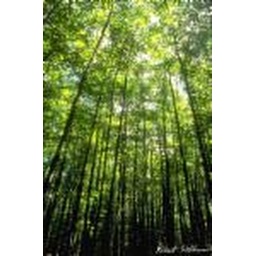
...tall trees in a forest